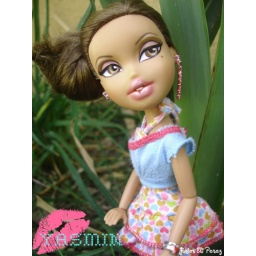
Yasmin looking beautiful in this heart pattern dress, off the shoulder blue &amp;amp; hot pink top &amp;amp; white bootz